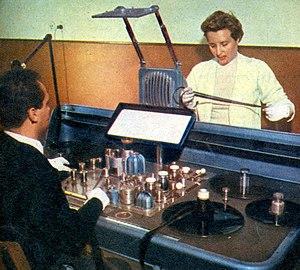
Nino Baragli est un monteur de films italien né le 1ᵉʳ octobre 1925 à Rome et mort le 29 mai 2013 dans la même ville. Il a travaillé avec les plus grands réalisateurs italiens, tels que Sergio Leone, Pier Paolo Pasolini, Federico Fellini, Roberto Benigni et Luigi Comencini.